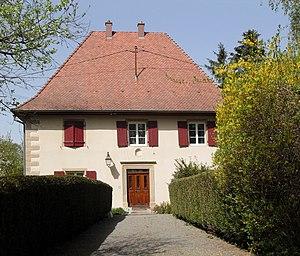
La mairie de Saint-Cosme
Saint-Cosme est une commune française située dans le département du Haut-Rhin, en région Grand Est.